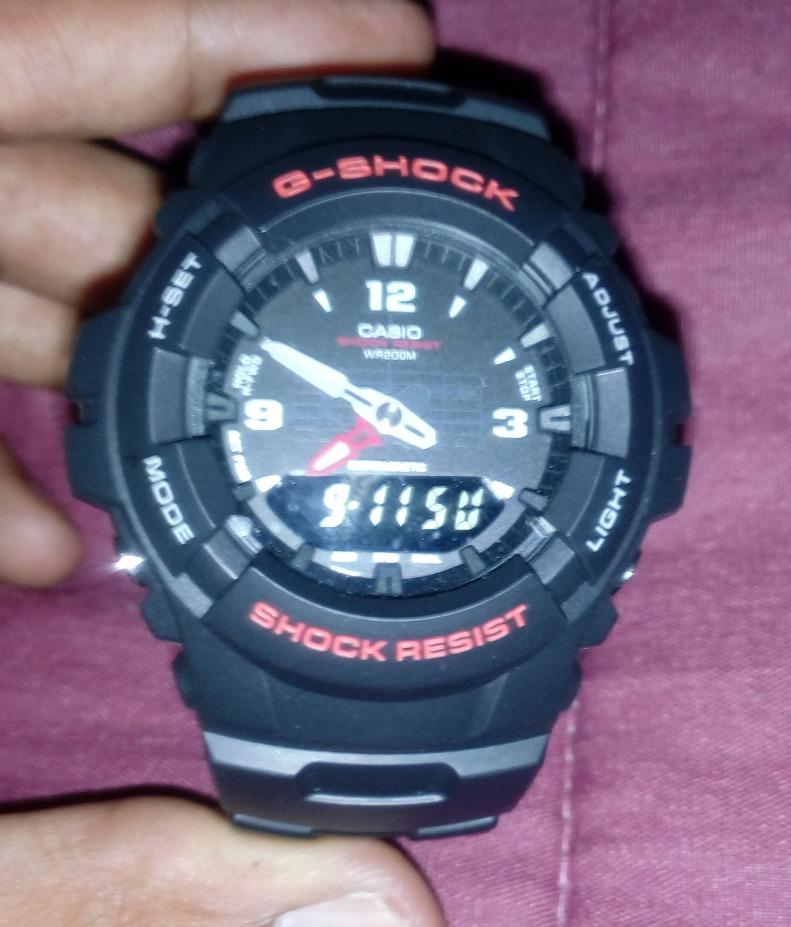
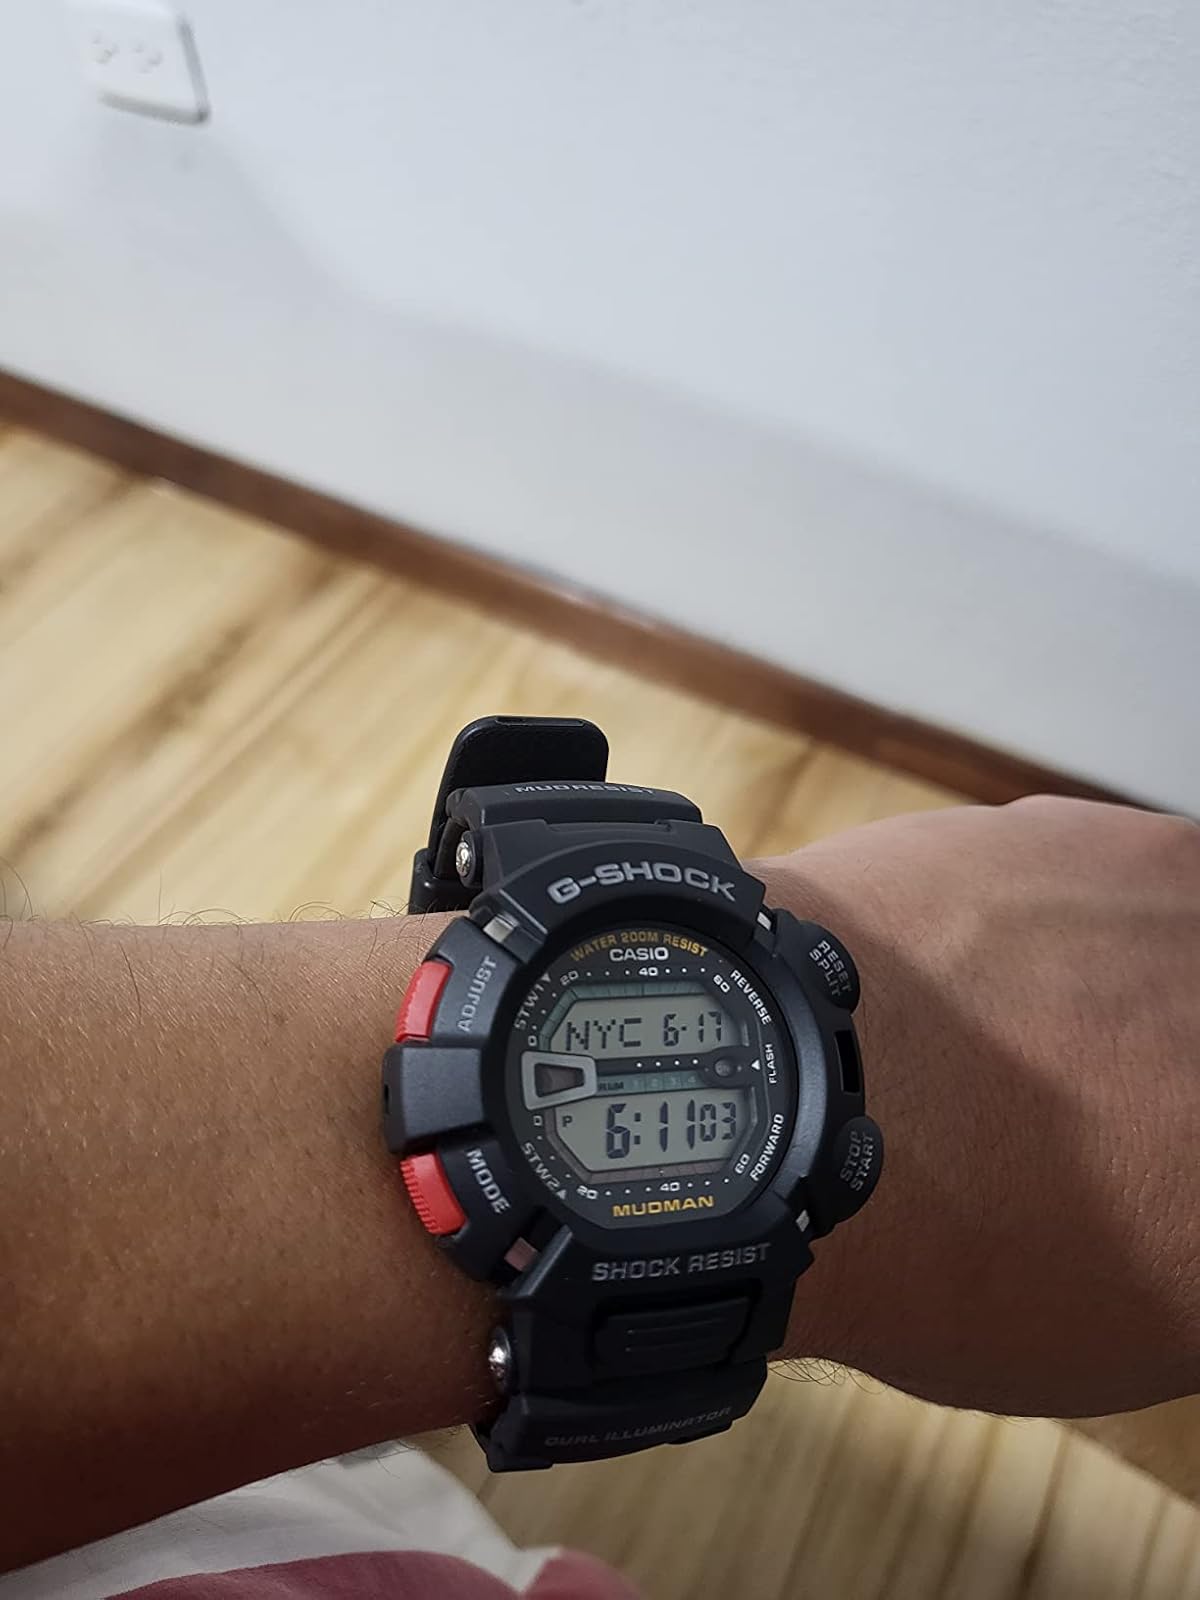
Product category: accessories_watch
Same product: no